Isar

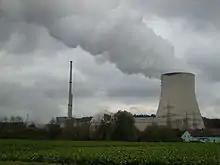
A view of the nuclear power plant PreussenElektra

To preserve the beauty of the Isar valley Gabriel von Seidl founded the "Isartalverein" in 1902. This first civil initiative from Munich purchased 90 ha of land, and today maintains more than 330 km of hiking trails.